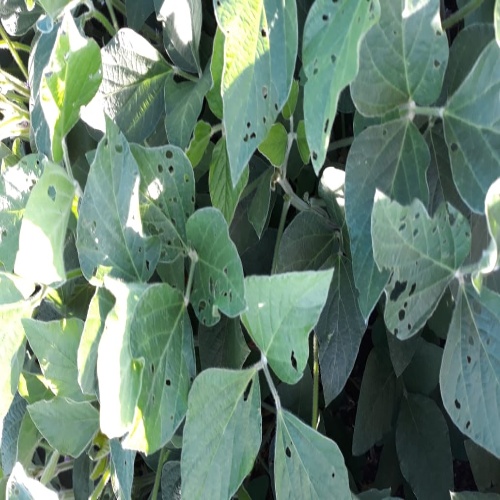
Label: Caterpillar